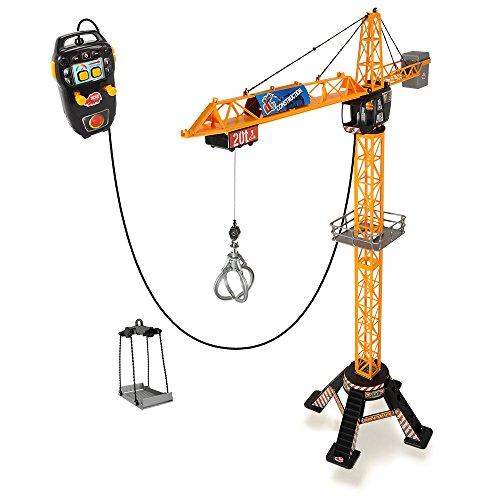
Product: Dickie Toys 48" Mega Crane Playset
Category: Toys & Games | Play Vehicles | Vehicle Playsets
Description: The Dickie Toys construction Mega crane: Mega toy for Mega fun.
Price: $33.92
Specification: ProductDimensions:19.5x4x27.5inches|ItemWeight:2.84pounds|ShippingWeight:4.05pounds(Viewshippingratesandpolicies)|DomesticShipping:ItemcanbeshippedwithinU.S.|InternationalShipping:ThisitemcanbeshippedtoselectcountriesoutsideoftheU.S.LearnMore|ShippingAdvisory:Thisitemmustbeshippedseparatelyfromotheritemsinyourorder.Additionalshippingchargeswillnotapply.|ASIN:B00BGRIFUI|Itemmodelnumber:203462412|Manufacturerrecommendedage:36months-15years|Batteries:6AAbatteriesrequired.